Danny Gokey

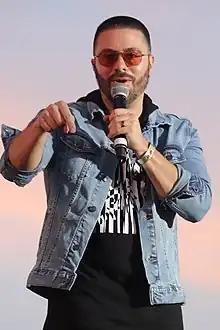
Gokey performing at Lifest in 2019

Gokey released "Haven't Seen It Yet" as a single, which has been a huge commercial success, peaking at the top three on the "Billboard" Christian charts and at number four in "Cross Rhythms". His sixth album, "Haven't Seen It Yet," was released on April 19, 2019. The album peaked at number two on the Billboard Top Christian Albums chart and number one at Christian Airplay chart. The releases were nominated for two categories at the 62nd Annual Grammy Awards and the song was the winner of a Dove Award for Short Form Music Video of the Year. He also released radio and Spanish versions of some of the songs on the album in 2020.